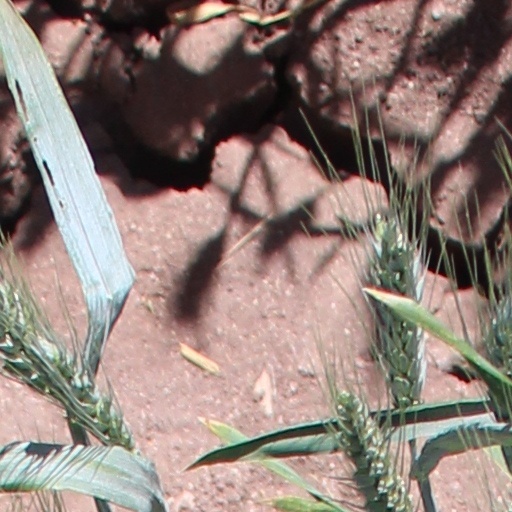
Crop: wheat